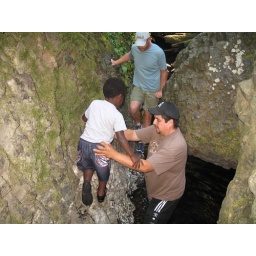
Papa helping Mykenzi scale the rock wall to tonton Cocobeans in Oneonta Gorge